John Adams (cartographer)

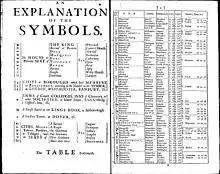
"Index Villaris": page 1 and "Explanation of the Symbols"

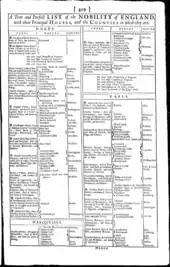
"Index Villaris": "List of the Nobility of England"

Aware that he had needed to omit a great many places shown on Saxton's and Norden's county maps, Adams began to compile a list of them, and engaged King to supplement this list by extracting place-names from the recently collected records of the Hearth Tax surveyors. The resulting "Index Villaris, or an Alphabetical Table of all Cities, Market-towns, Parishes, Villages, Private Seats in England and Wales", published in 1680, contains no fewer than 24,000 entries detailing key information about each place; the publication included a copy of the reduced 1679 map. In the Preface, Adams described how, before coming to London, he had tabulated the distances between market towns in north Wales in order to calculate the potential market for fish landed at Aberdovey; on his arrival in London and recognising the economic value of such distance tables he had extended them across the whole of England and Wales. The inclusion of geographical coordinates for every place, calculated by triangulating the distances between places reported by his correspondents and between points indicated on earlier maps (taking as a basis the coordinates of county towns published by Speed), is testament to Adams' vision and tenacity. "Index Villaris" was so successful that it was reprinted in 1690 and again in 1700, and numerous copies remain in the local collections of the National Trust.